Yang Xiong (politician)

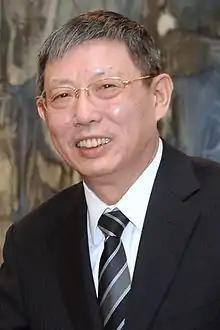
Yang in 2016

Yang Xiong (November 1953 – 12 April 2021) was a Chinese politician and business executive who served as Mayor of Shanghai, and prior to that, Chairman of Shanghai Airlines. Yang was a graduate of the Chinese Academy of Social Sciences with a master's degree in economics.